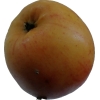
Label: apple